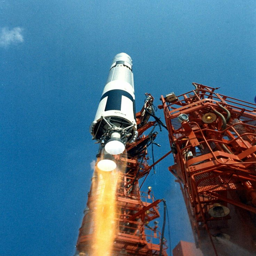
space mission is launched atop a rocket .